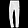
Label: Trouser